United Nations Security Council Resolution 1641

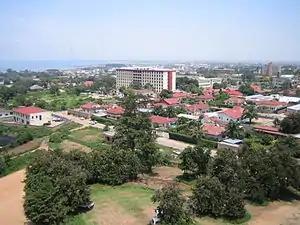
Burundian capital Bujumbura

United Nations Security Council resolution 1641, adopted unanimously on 30 November 2005, after recalling Resolution 1545 (2004) regarding the situation in Burundi, the Council extended the mandate of the United Nations Operation in Burundi until 15 January 2006.